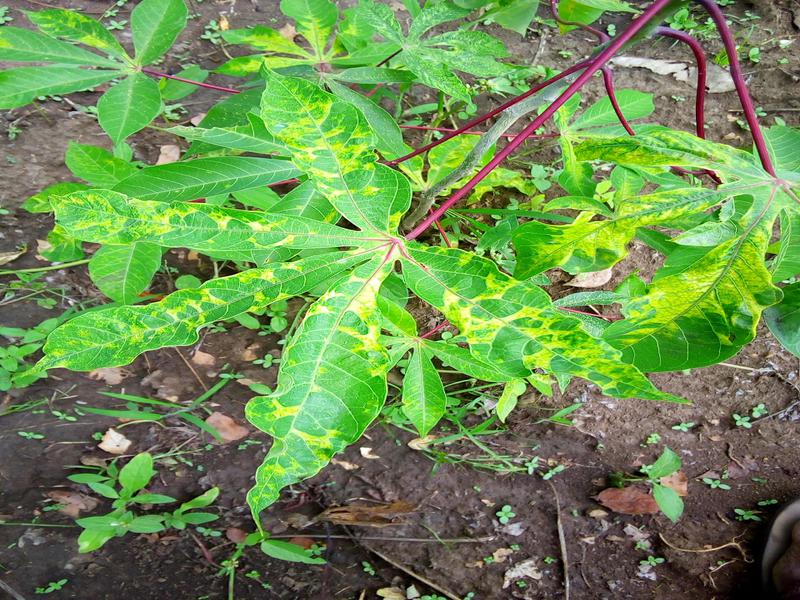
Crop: cassava
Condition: mosaic_disease